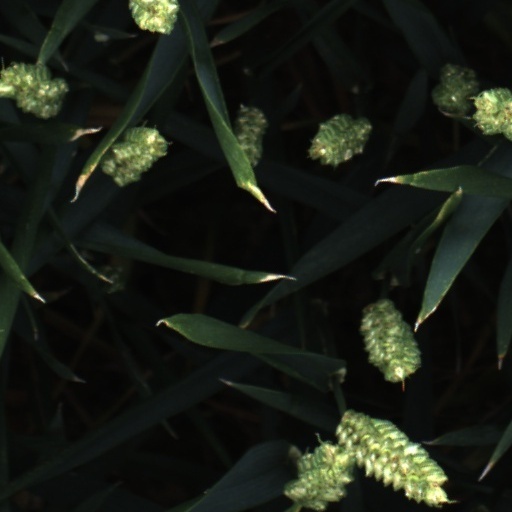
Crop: wheat